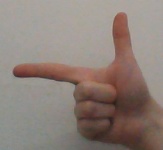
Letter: yaa